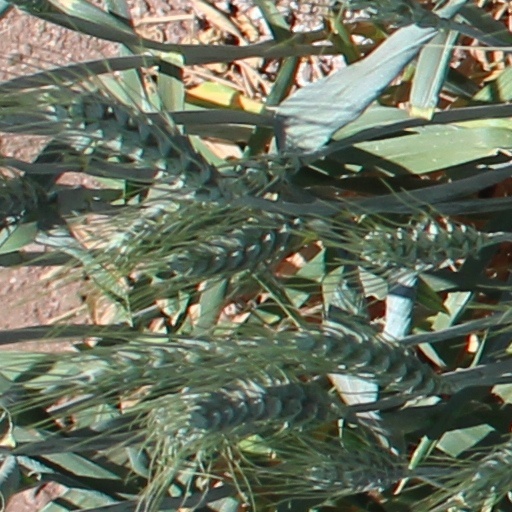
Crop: wheat